Gaetano Monachello

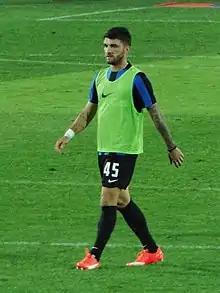

Gaetano Monachello (born 3 March 1994) is an Italian footballer who plays as a striker for club Lumezzane.